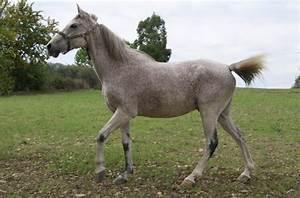
horse